Jennifer Lopez: Halftime

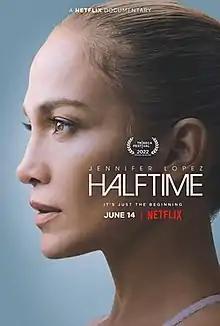
Promotional poster

Jennifer Lopez: Halftime is a 2022 American Netflix original documentary film directed by Amanda Micheli. Its story follows the career of Jennifer Lopez, with a heavy focus on her performance at the Super Bowl LIV halftime show and her film "Hustlers" (2019). The film premiered at the opening night of the 2022 Tribeca Film Festival, and was released on Netflix on June 14, 2022.